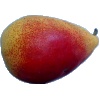
Label: Pear 2